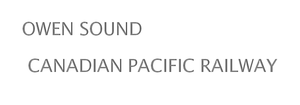
La gare d’Owen Sound (Canadien Pacifique) à Owen Sound, en Ontario, est une ancienne gare du Canadien Pacifique. Elle est une gare ferroviaire patrimoniale construite en style international entre 1946-1947. Elle se trouve dans le port de la ville d'Owen Sound, entre les docks et les voies ferrées.